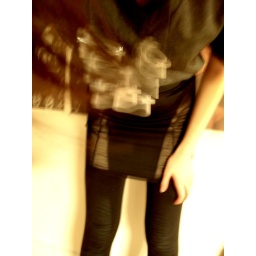
alex & chloe white cross necklace. torn by ronny kobo grey shoulder-padded v-neck tee. bcbg black mini skirt. 1